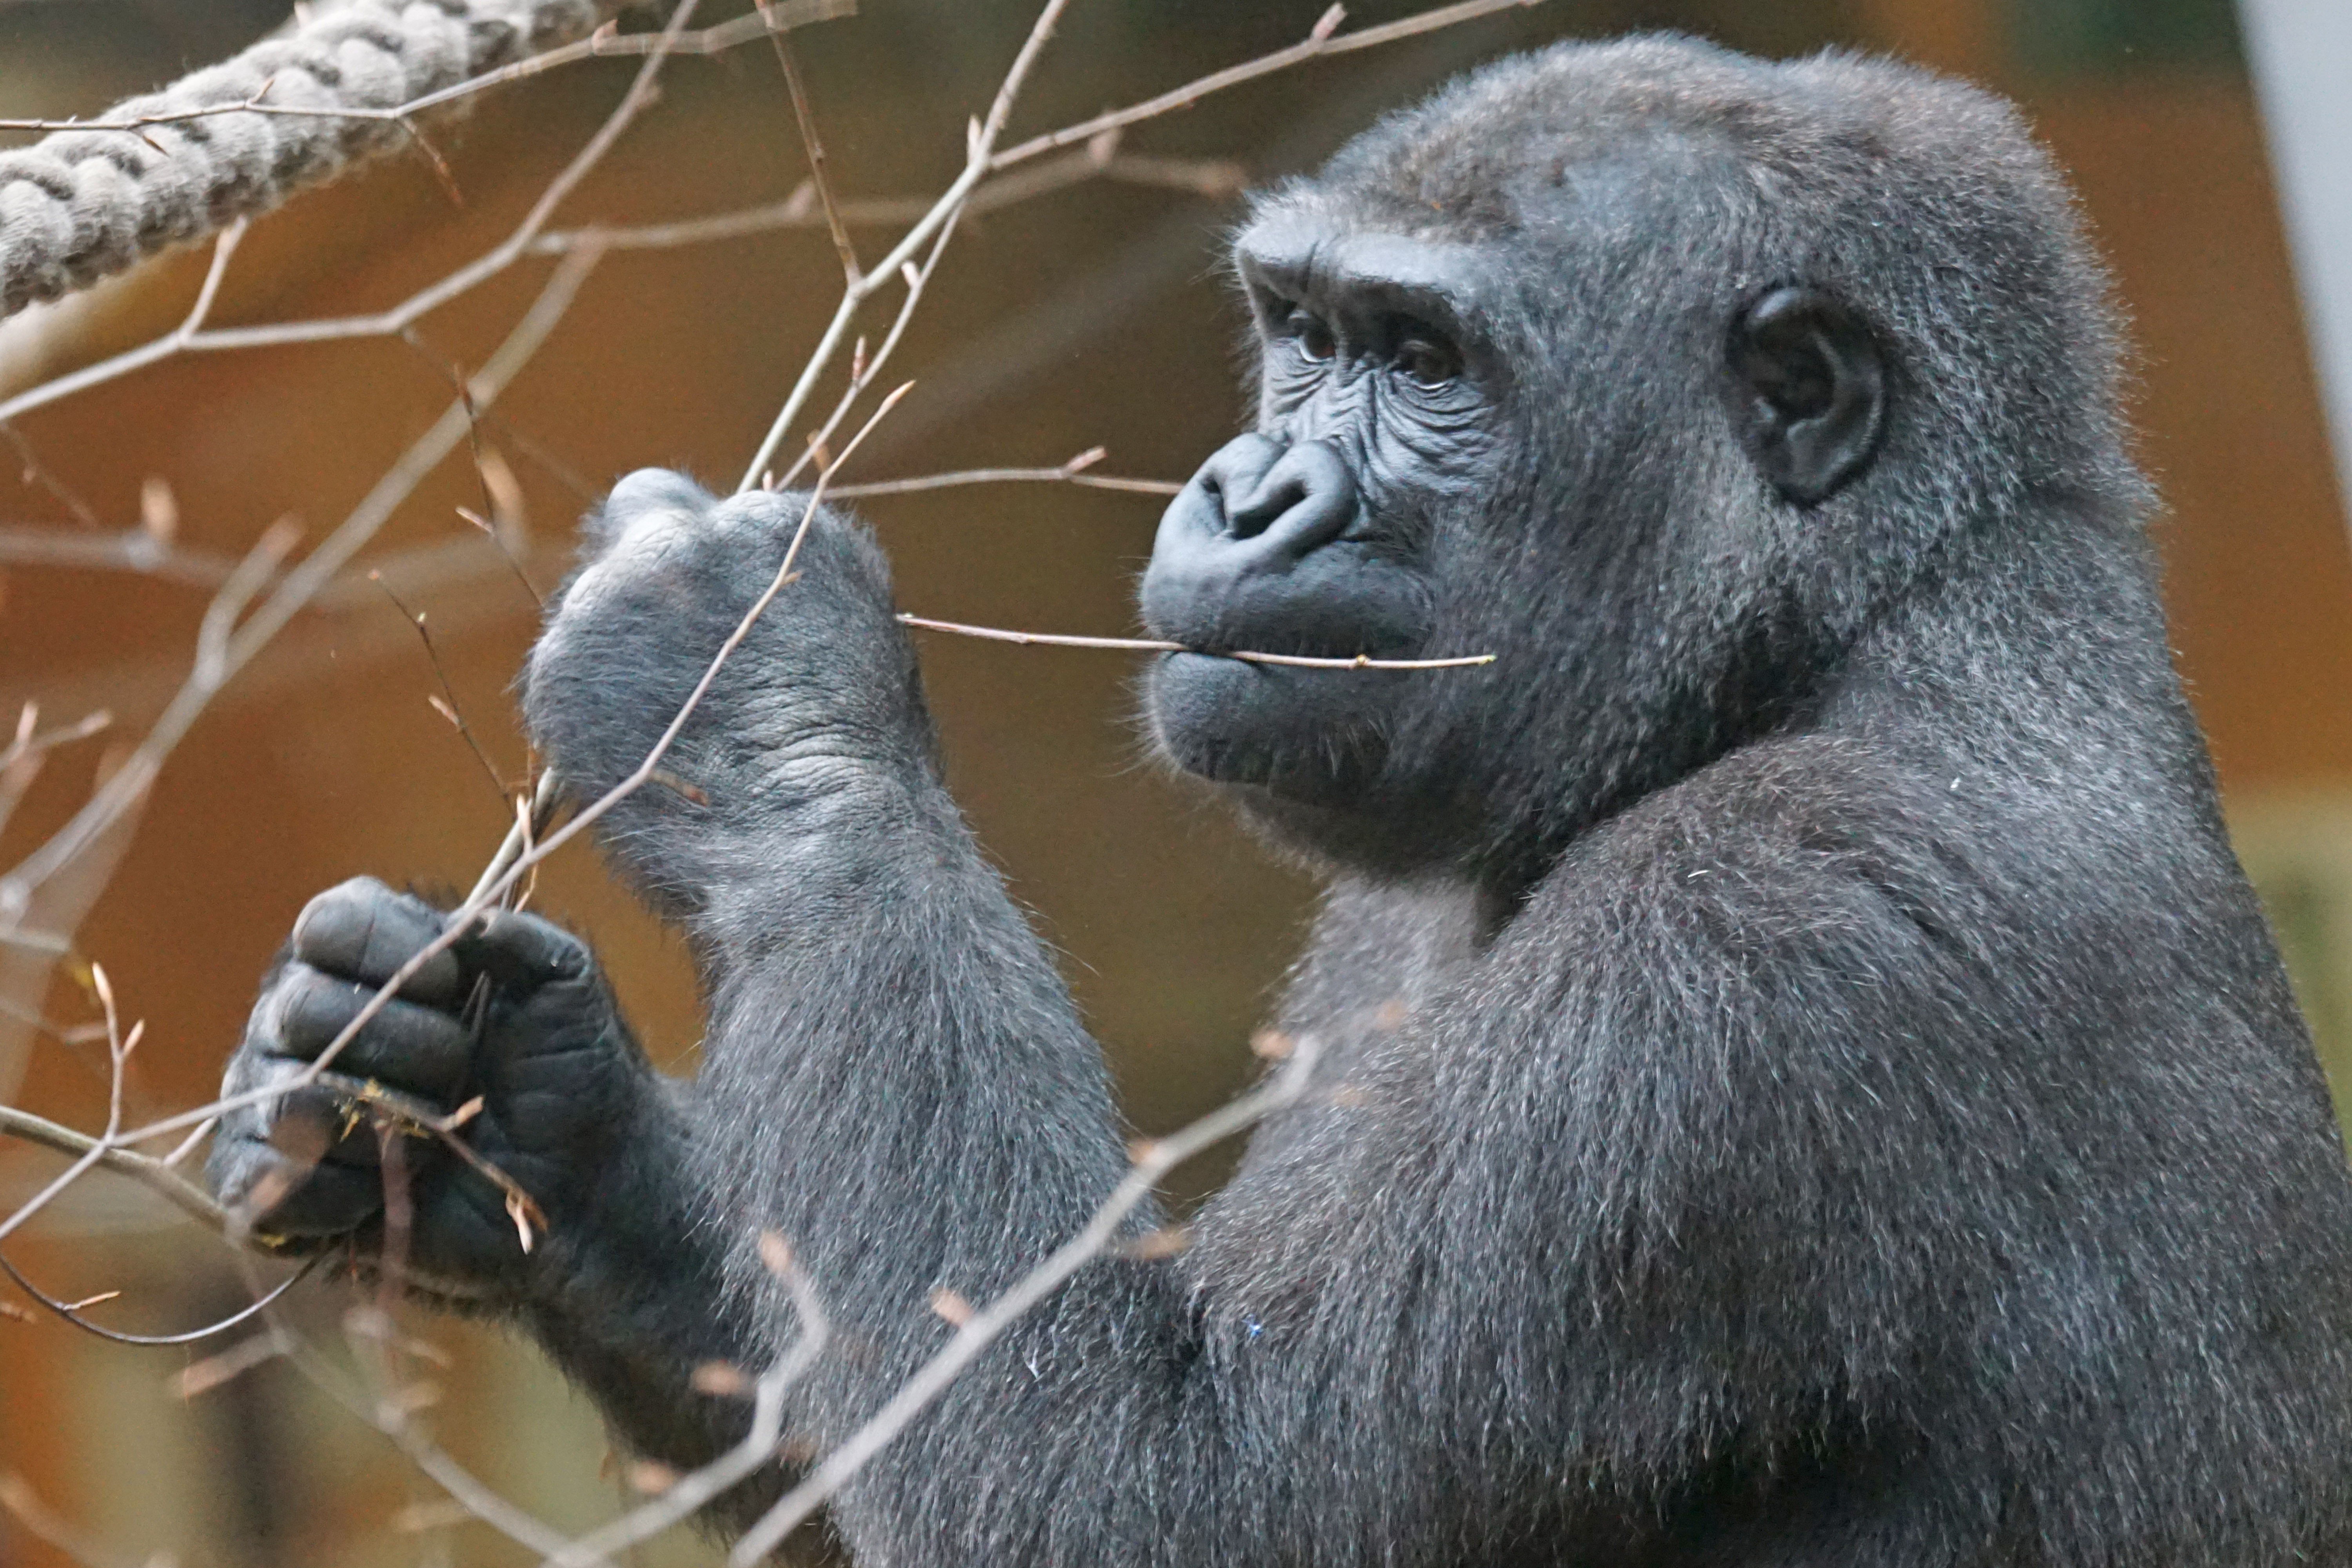
wildlife, zoo, mammal, fauna, primate, gorilla, animals, vertebrate, apes, lowland gorilla, western gorilla, great ape